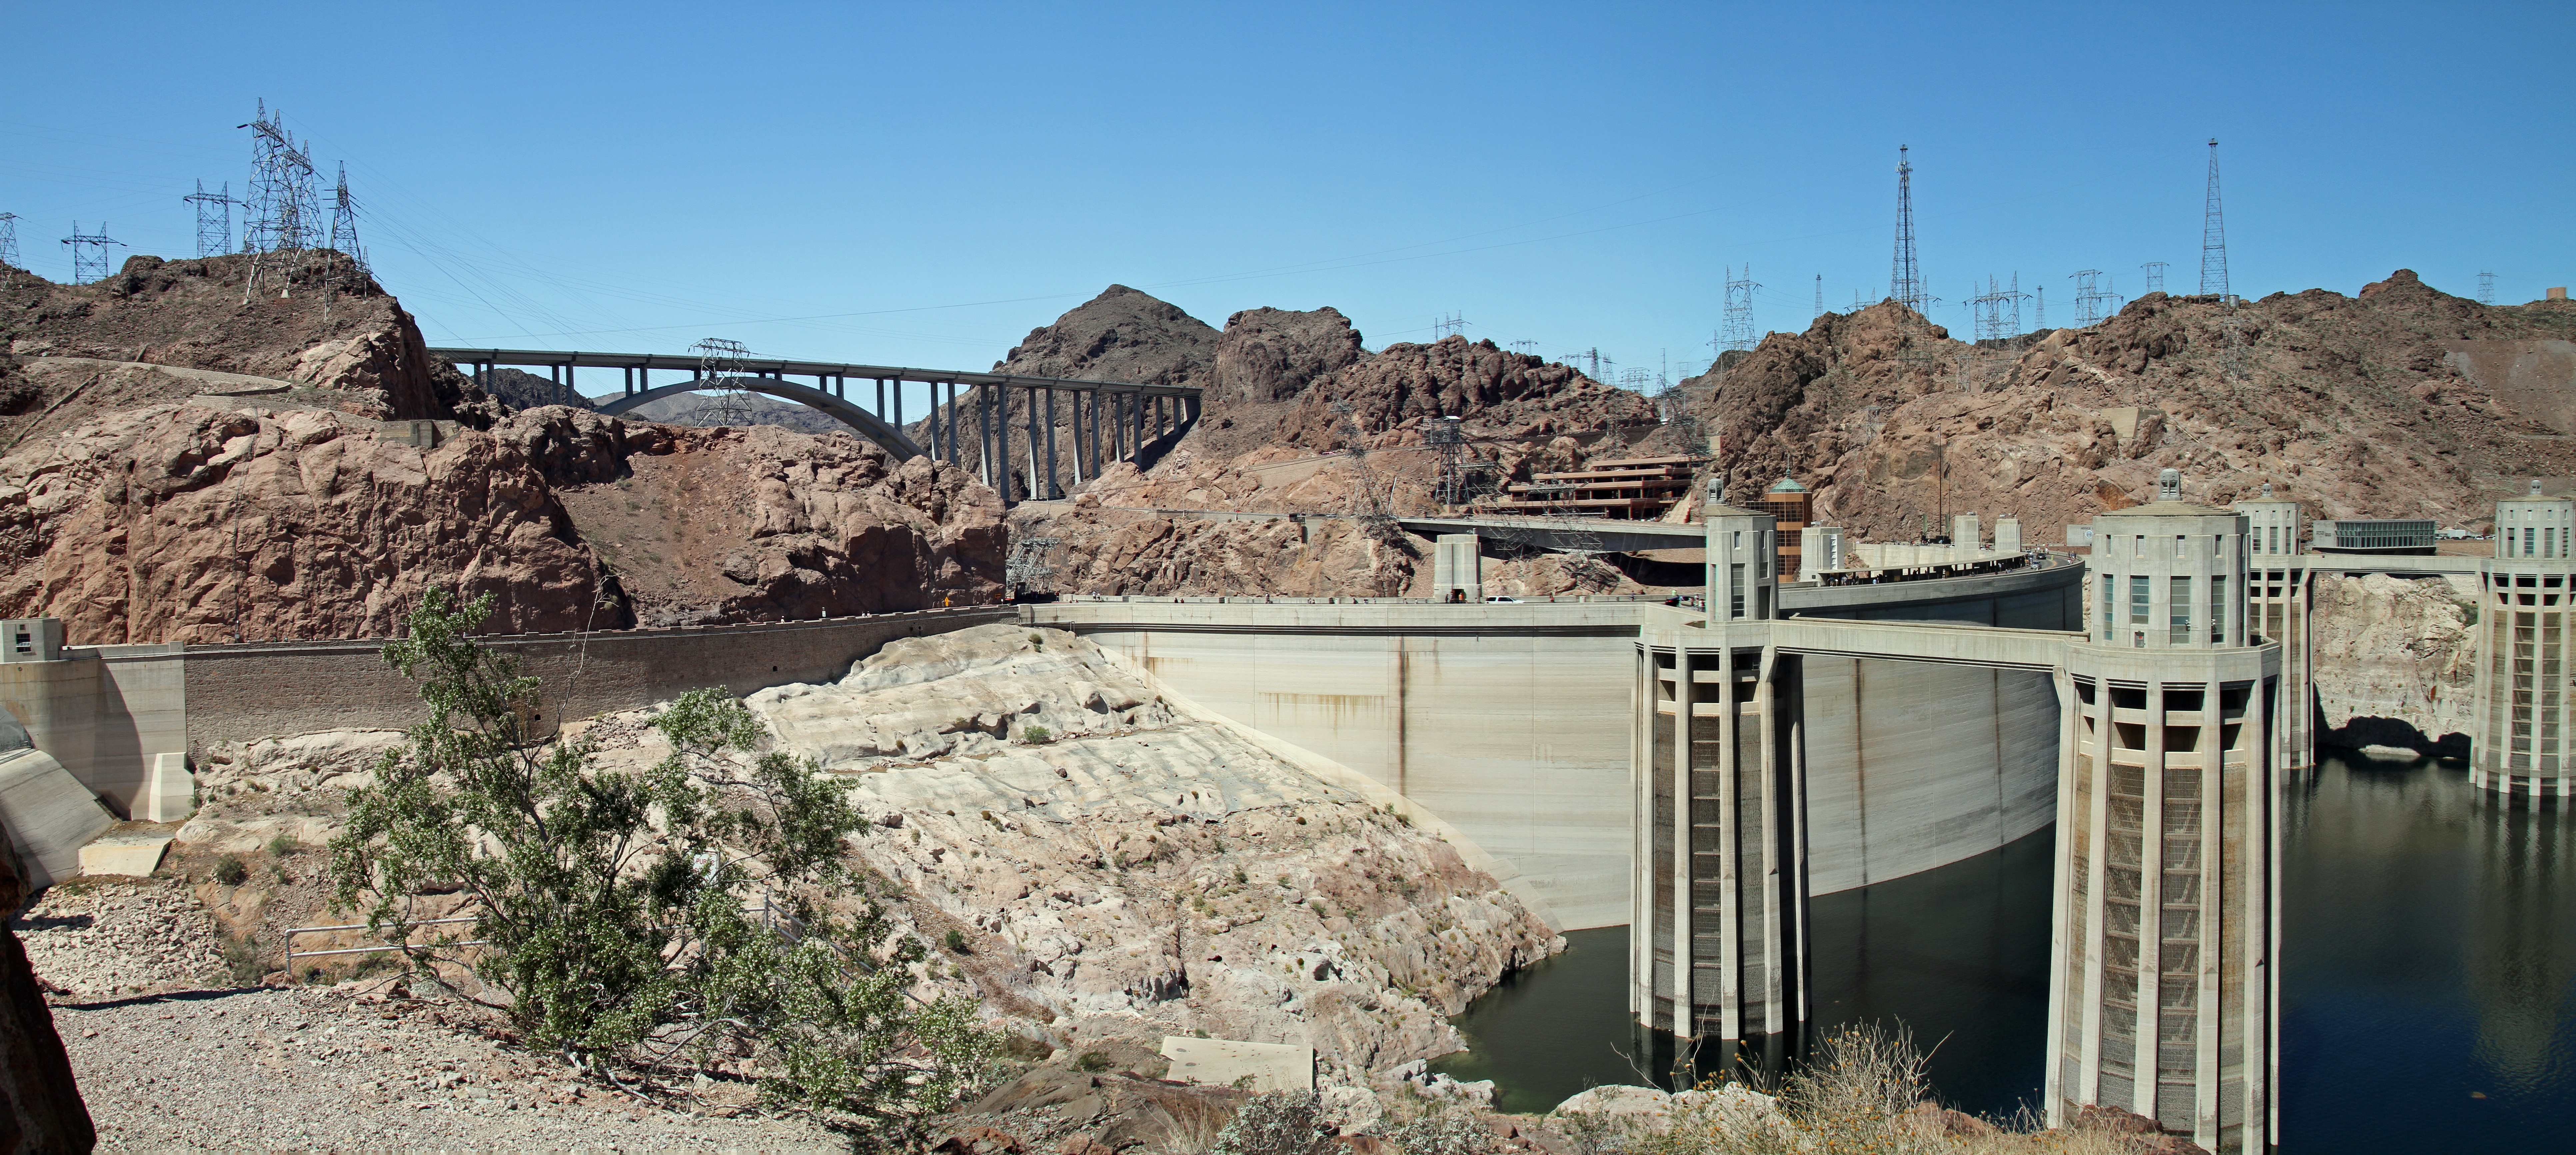
technology, bridge, wall, river, landmark, canyon, dam, electricity, arizona, colorado, ruins, nevada, hoover dam, ancient history